Ovolo

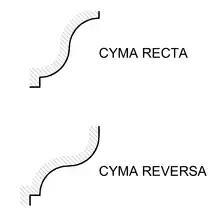
Ogee moulding profiles

The fundamental element of ornamental, architectural molding that is concave (rather than convex like the ovolo) is found in cavetto or hollow chamfering moldings, which also usually presents a quarter-round cross-section, albeit concave. Ovolo and cavetto elements can be combined to form compound moldings; most simply, with the convex ovolo molding below the cavetto, it is known as "cyma recta" (for its wave-like cross-section), a type of common edge profile commonly referred to as ogee. The compound molding with the concave cavetto below and the convex ovolo above is termed "cyma reversa." In modern residential applications, the ovolo profile is often used as the inside edge of stile and rail interior and cabinet doors.